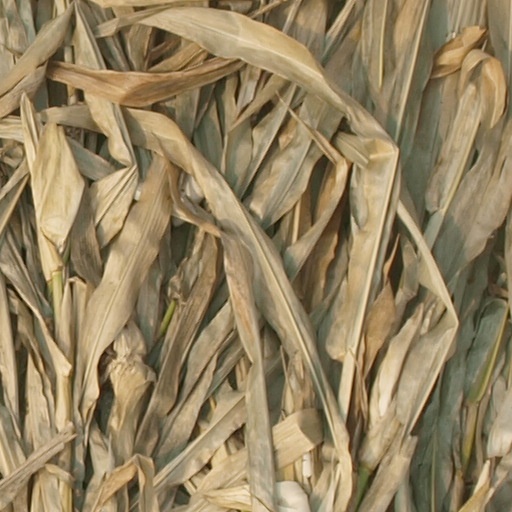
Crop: maize; corn